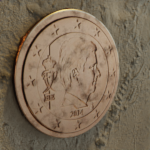
Coin value: 5cents
Country: be
Edition: 2014